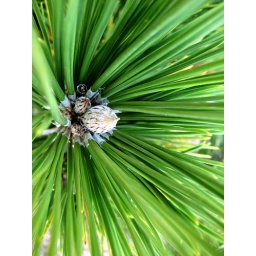
Great little pine sprout from the small pine trees by Crissy Fields.